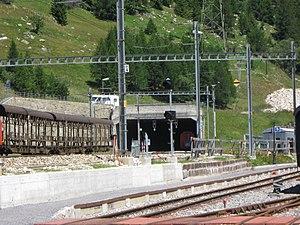
Le présent article recense les tunnels les plus longs au monde en service mais exclut les tunnels de métro et les tunnels canaux. Le plus long tunnel destiné au transport de personnes au monde est la Ligne 3 du métro de Canton.